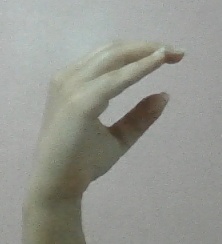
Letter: jeem